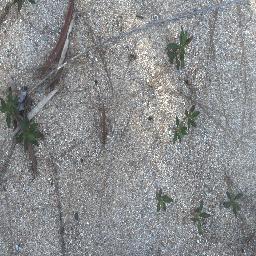
Label: negative